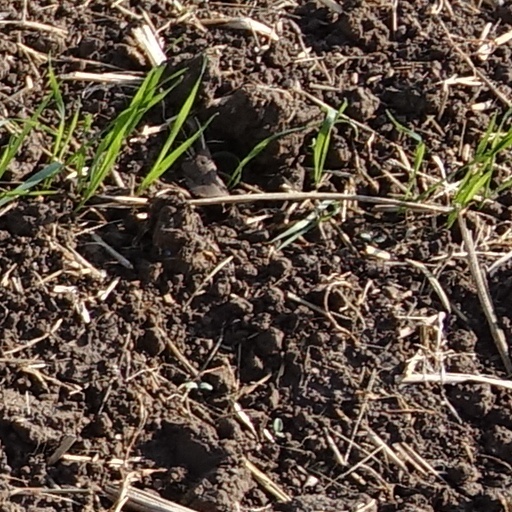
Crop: wheat